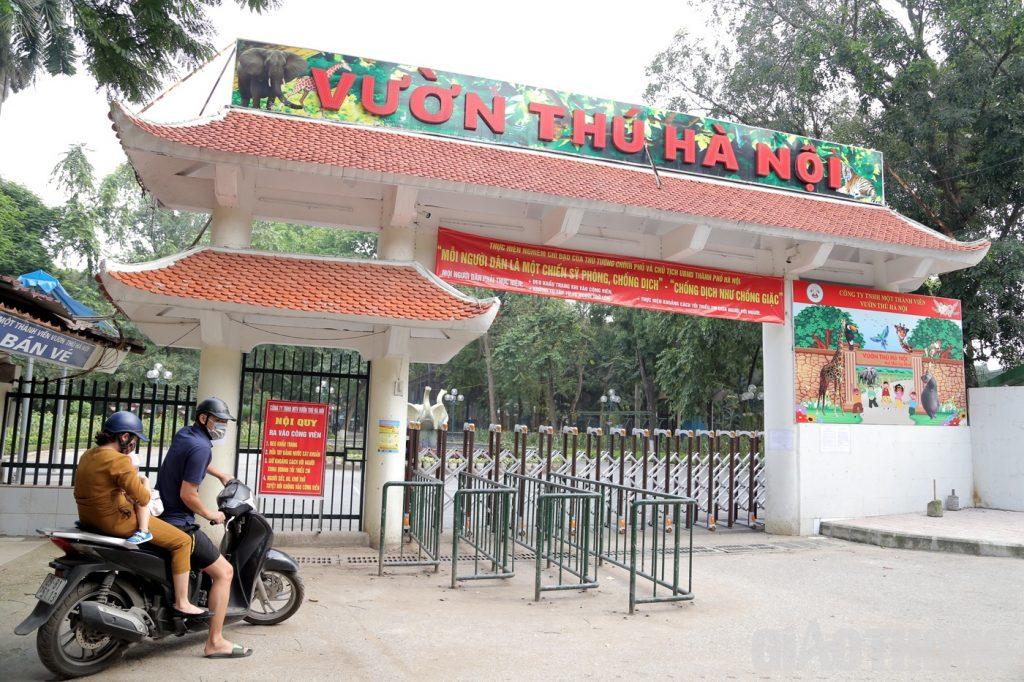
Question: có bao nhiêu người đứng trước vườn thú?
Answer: có ba người đứng trước vườn thú